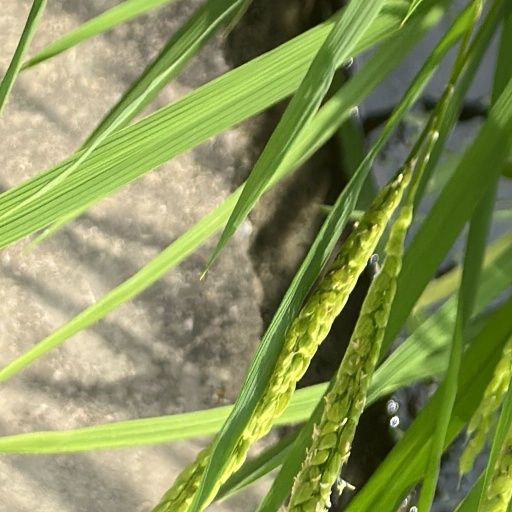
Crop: rice